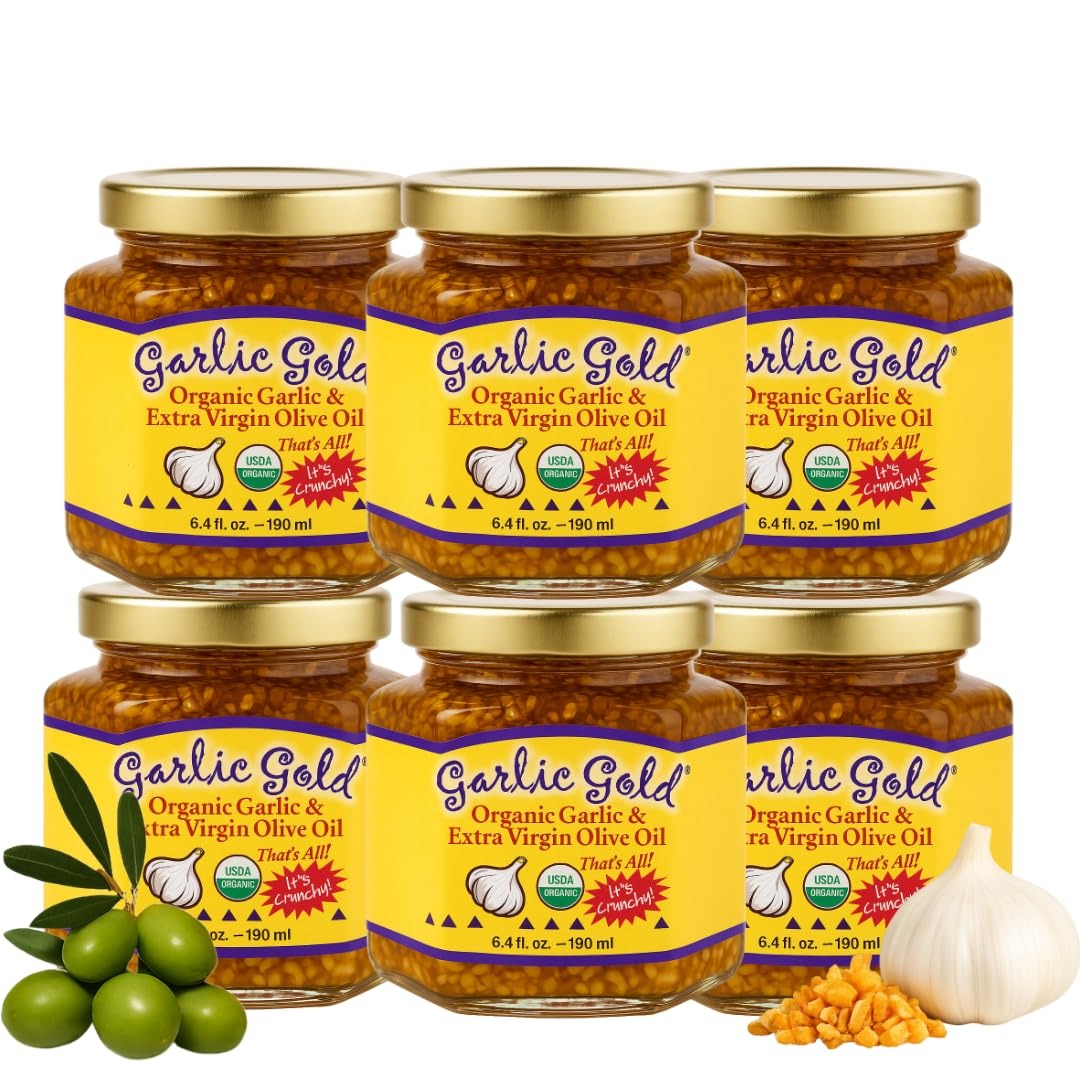
Item Name: Garlic Gold, Certified Organic Garlic Gold Nuggets In Extra Virgin Olive Oil, 6.4 Ounce Glass Jars (Pack of 6)
Bullet Point 1: USDA ORGANIC Certified - 6.4oz- Pack of 6 (Ingredients: Organic Extra Virgin Olive Oil & Toasted Organic Garlic)
Bullet Point 2: Toasted, crunchy, organic garlic mixed with organic extra-virgin olive oil great on pasta
Bullet Point 3: A tasty dip or use as a topping on anything, including salads, vegetables, pizza, sushi, baked & mashed potatoes, popcorn, pasta and more!
Bullet Point 4: Preservative FREE & Save time cooking - Organic Garlic in Extra Virgin Olive Oil
Bullet Point 5: Butter's more sophisticated cousin & a must have organic condiment
Product Description: Toasted, crunchy, organic garlic mixed with organic extra-virgin olive oil. Drizzle on bread and toast/grill for an easy and delicious garlic bread. This versatile condiment can be used on any of your favorite dishes including pasta, steamed vegetables, steaks and more. Share it with your friends; makes a great hostess gift. Just spoon it on and turn your meals into a gourmet experience Use in place of butter, minced garlic, plain olive oil
Value: 6.0
Unit: Count

Price: 55.95